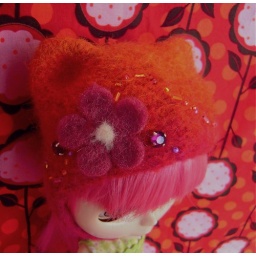
For Theresa. Lovely sunset wool in orange and hot pink with a deeper toned magenta felt flower.